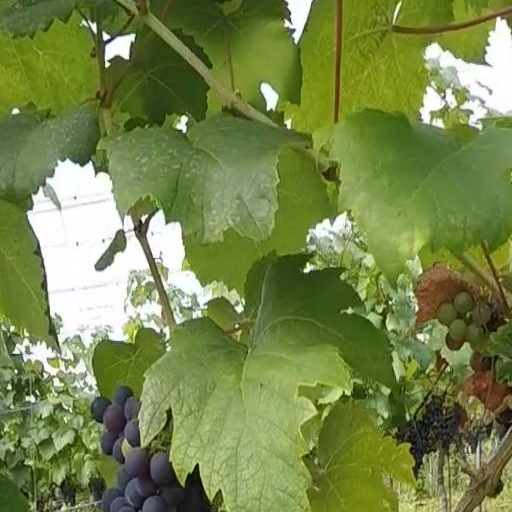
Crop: grape